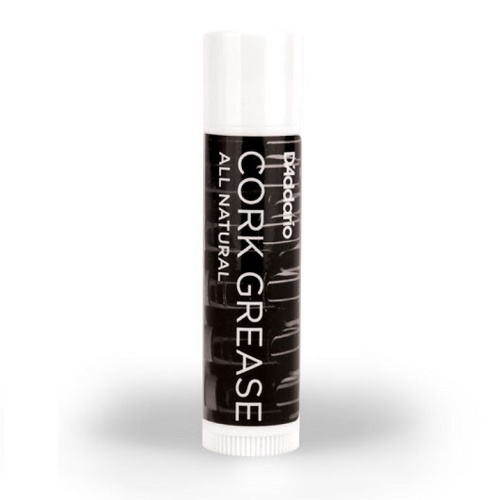
D'addario All Natural Cork Grease Tube
All Natural Cork Grease This premium cork grease is all natural and made with ingredients such as organic sunflower oil, organic coconut oil, organic hemp seed oil and organic slippery elm extract. Its unique blend allows the cork to retain its natural structure longer and helps keep your instrument preforming at its highest potential. All natural made with organic ingredients Blend of ingredients allows cork to retain natural structure and not dry out Includes natural lubricants such as jojoba wax, carnauba wax and candelia wax Ideal for students of all levels and professionals Available in single tubes
Brand: D'Addario
Category: Arts & Entertainment > Hobbies & Creative Arts > Musical Instrument & Orchestra Accessories > Woodwind Instrument Accessories > Woodwind Cork Grease